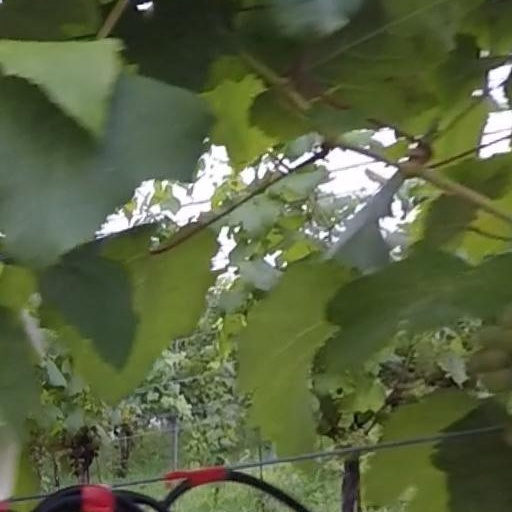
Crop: grape